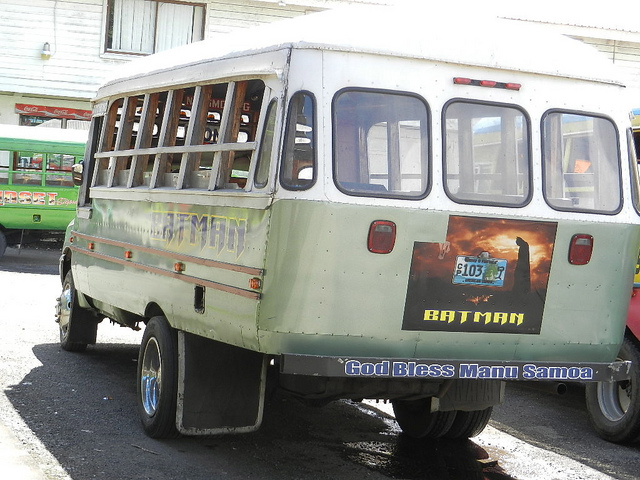
A bus is parked near another bus and building.

a bus with a batman photo on the back of it

an old bus parked with many advertisements on it